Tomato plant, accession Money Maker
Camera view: tilt-top (135 deg); turntable rotation: 60 degrees
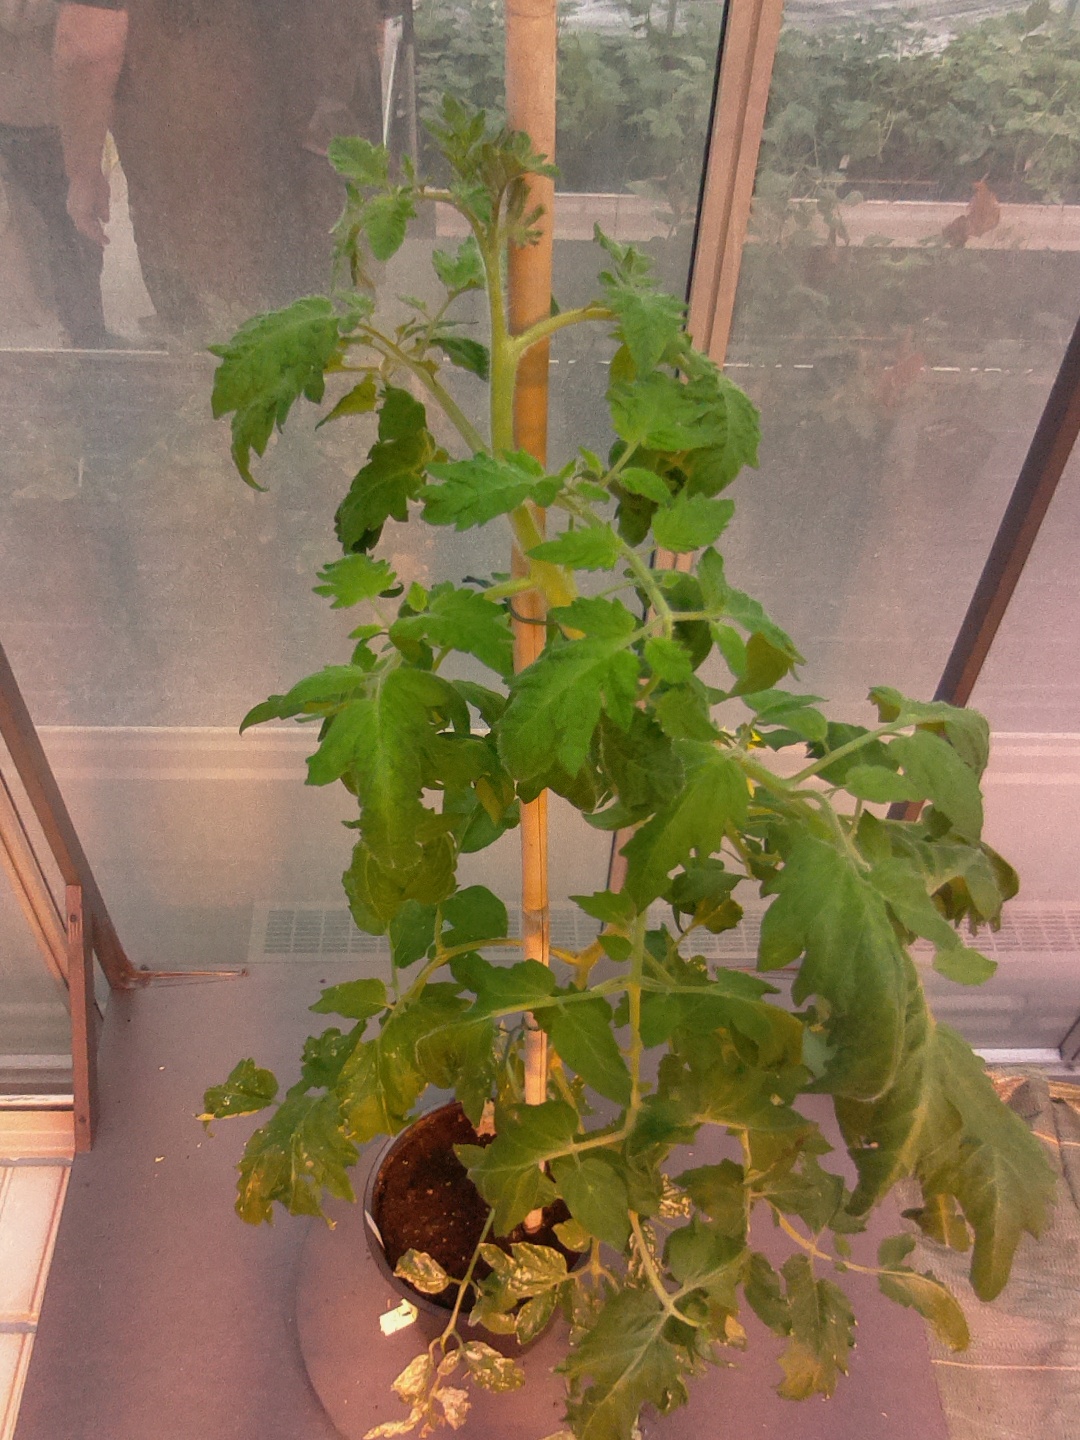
BBCH growth stage 62: 20%-30% of flowers open